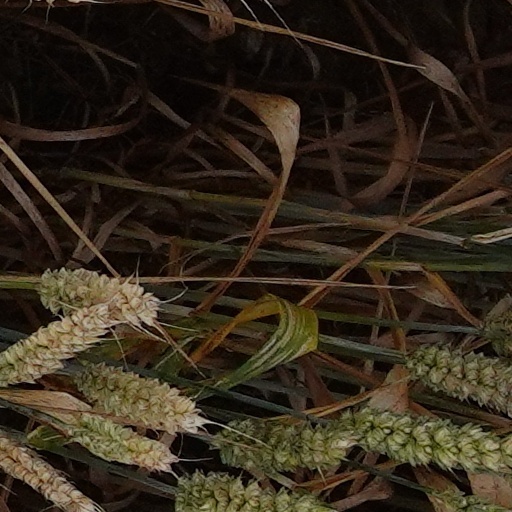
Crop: wheat